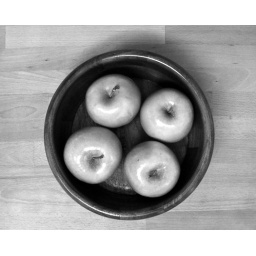
A bowl of green, Granny Smith apples sitting on a large cutting board in my kitchen.